2007 Cincinnati Bengals season

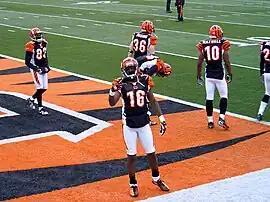
Glenn Holt and Cincinnati players prior to their December 23 match against the Cleveland Browns

The 2007 Cincinnati Bengals season was the 38th season for the team in the National Football League (NFL) and their 40th overall season. The team attempted to improve upon their 8–8 record in 2006 and were looking to return to the playoffs after narrowly missing them. They failed to do so, finishing with a 7–9 record.